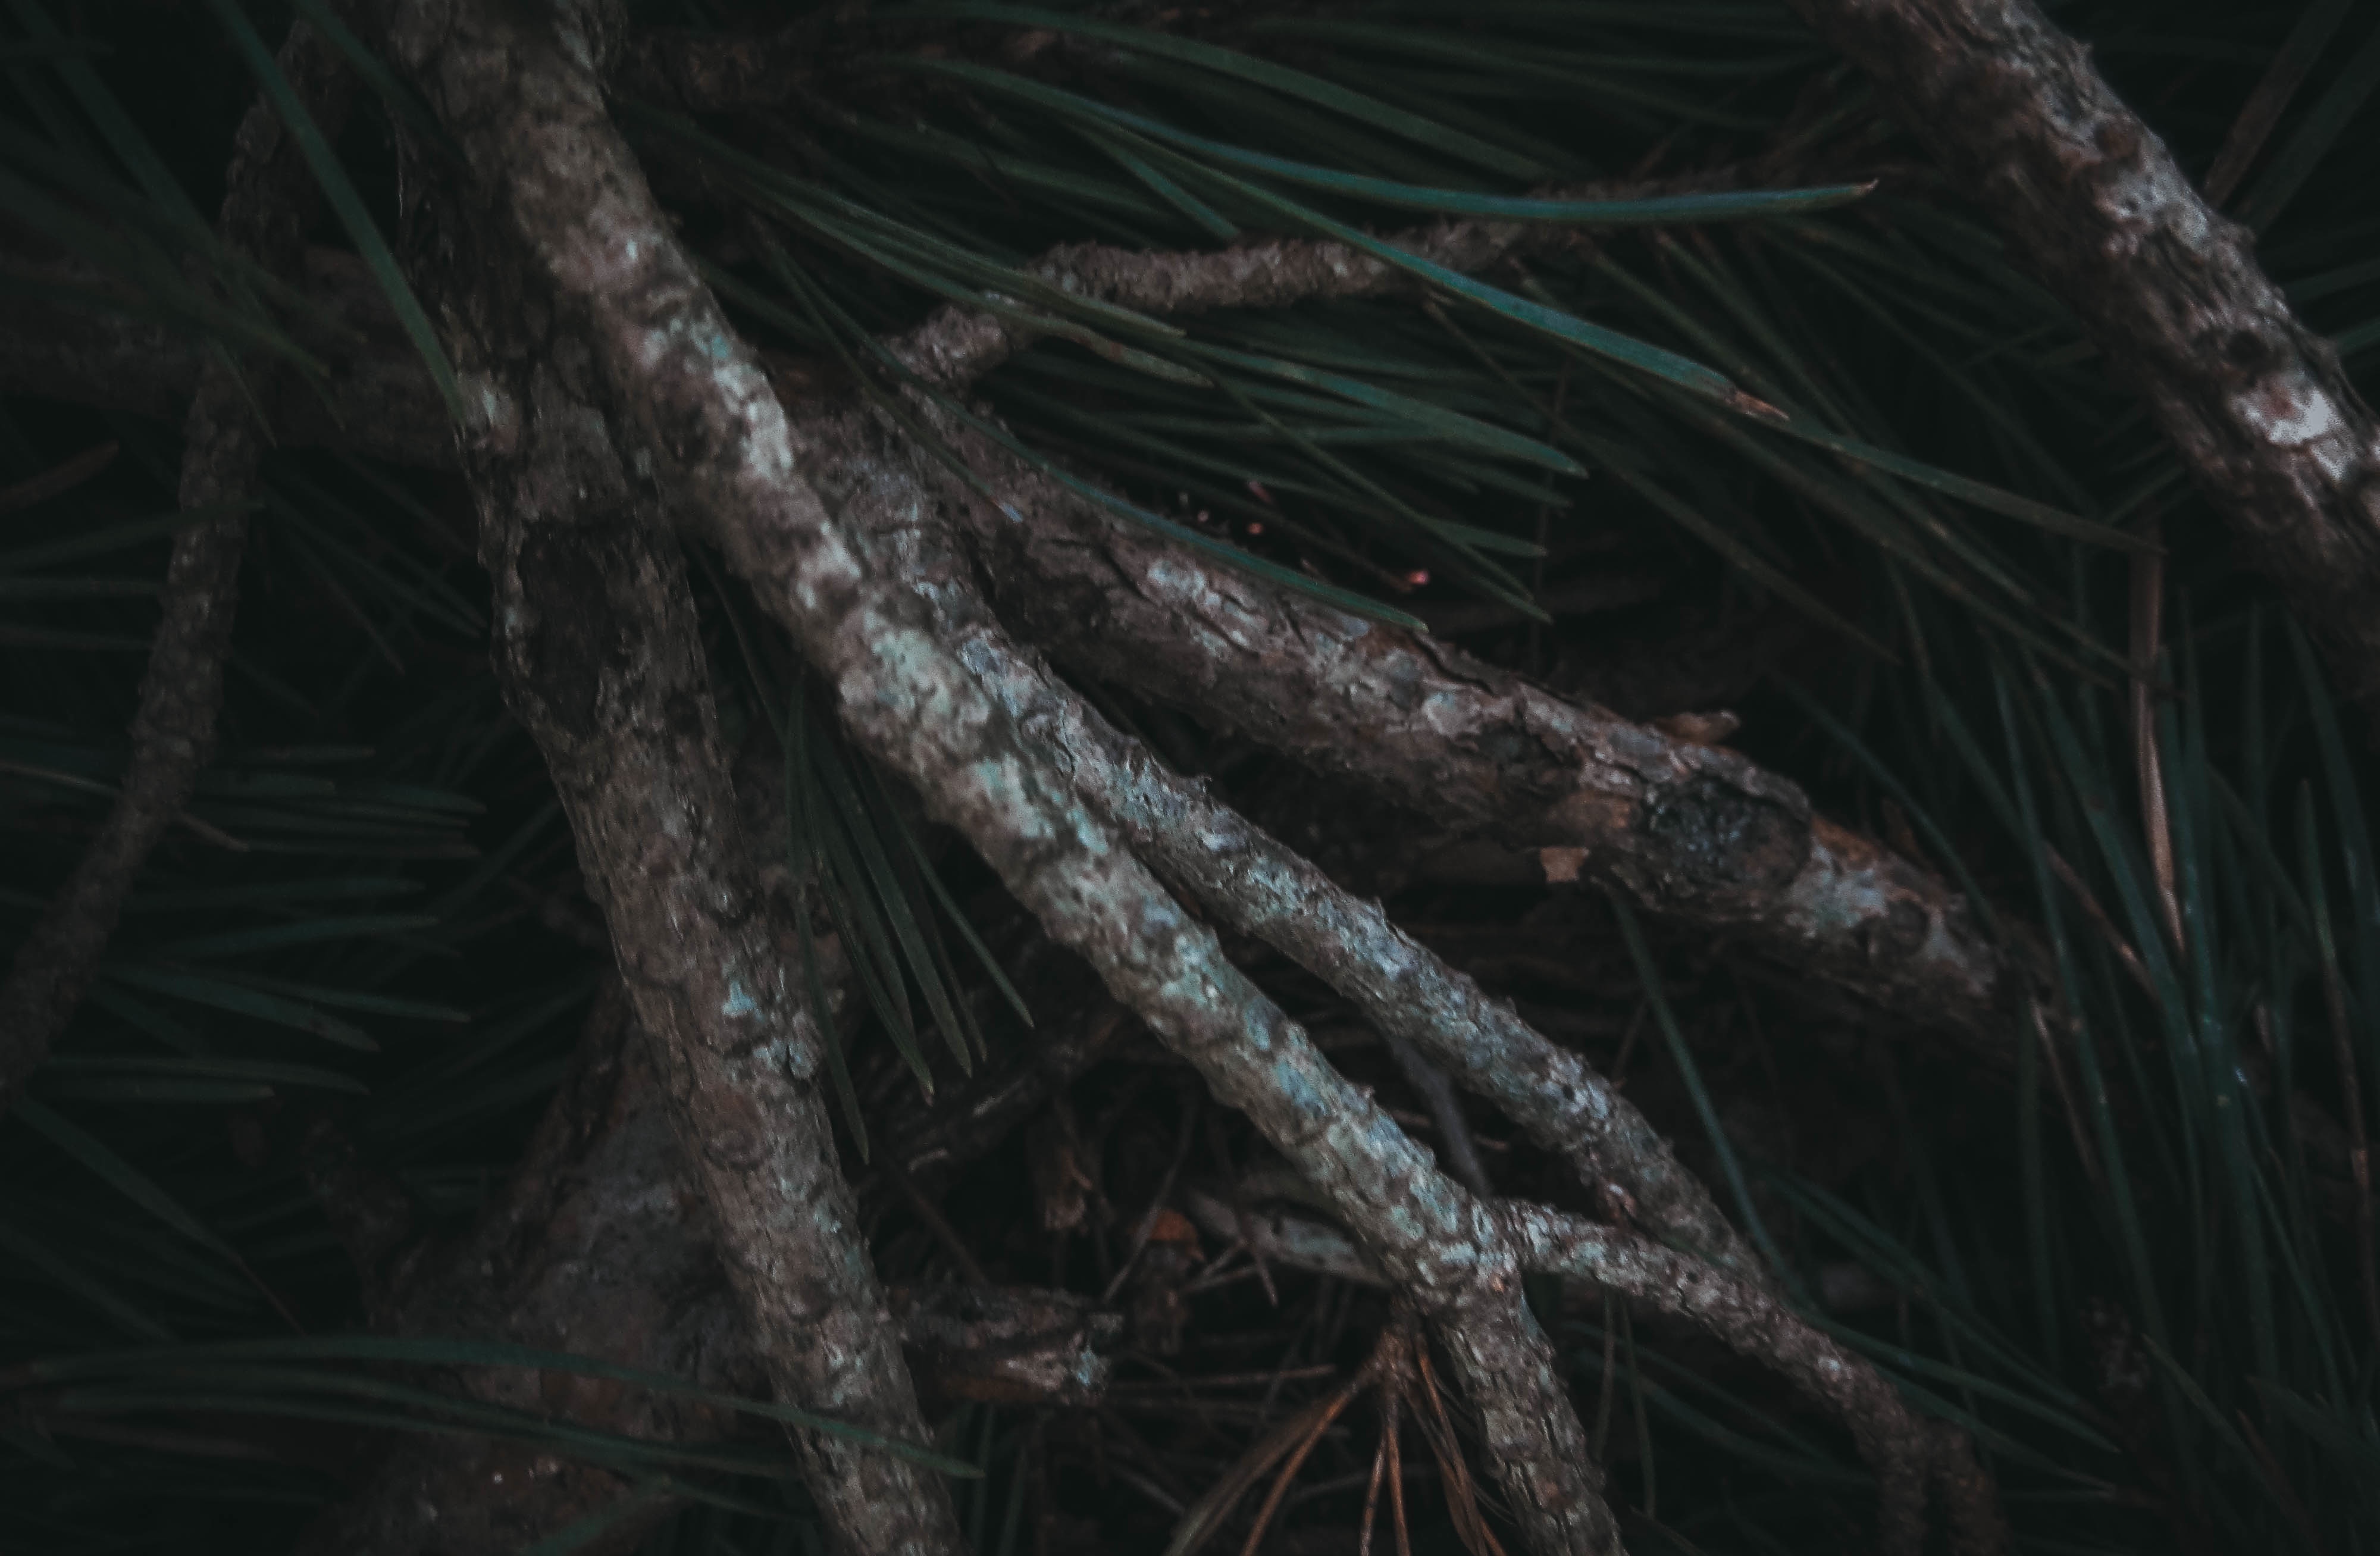
nature, forest, branch, wood, sunlight, leaf, jungle, darkness